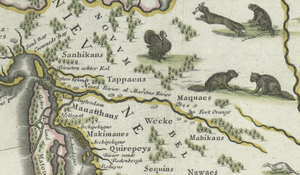
New York (delstat) / Historie
Et tidligt hollandsk kort over Hudson River Valley fra omkring 1635 (nord er mod højre)
New York er en delstat i det nordøstlige USA. New Yorks største by hedder i daglig tale også New York, men når man ønsker at skelne mellem byen og staten bruges navnet New York City om byen. Delstaten New York har omkring 19,8 millioner indbyggere, og delstaten blev overhalet af Florida i 2014, hvilket gør New York til den fjerde mest folkerige i USA. New York grænser til Vermont, Massachusetts, Connecticut, New Jersey, Pennsylvania, og Canada.